Tessa Rain

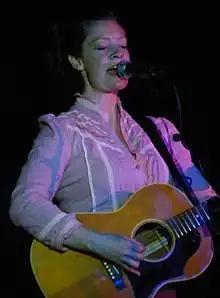
Tessa Rain performing at The Ruby Lounge, Wellington (2010)

Tessa Rain is a New Zealand indie folk singer-songwriter best known for her collaboration with Fly My Pretties. She wrote the songs "Carrier Pigeon" and "Smoke Me" from "The Return of Fly My Pretties", and "Mauri" from "A Story". Her debut solo album "Dirt Poems" was released in August 2010.